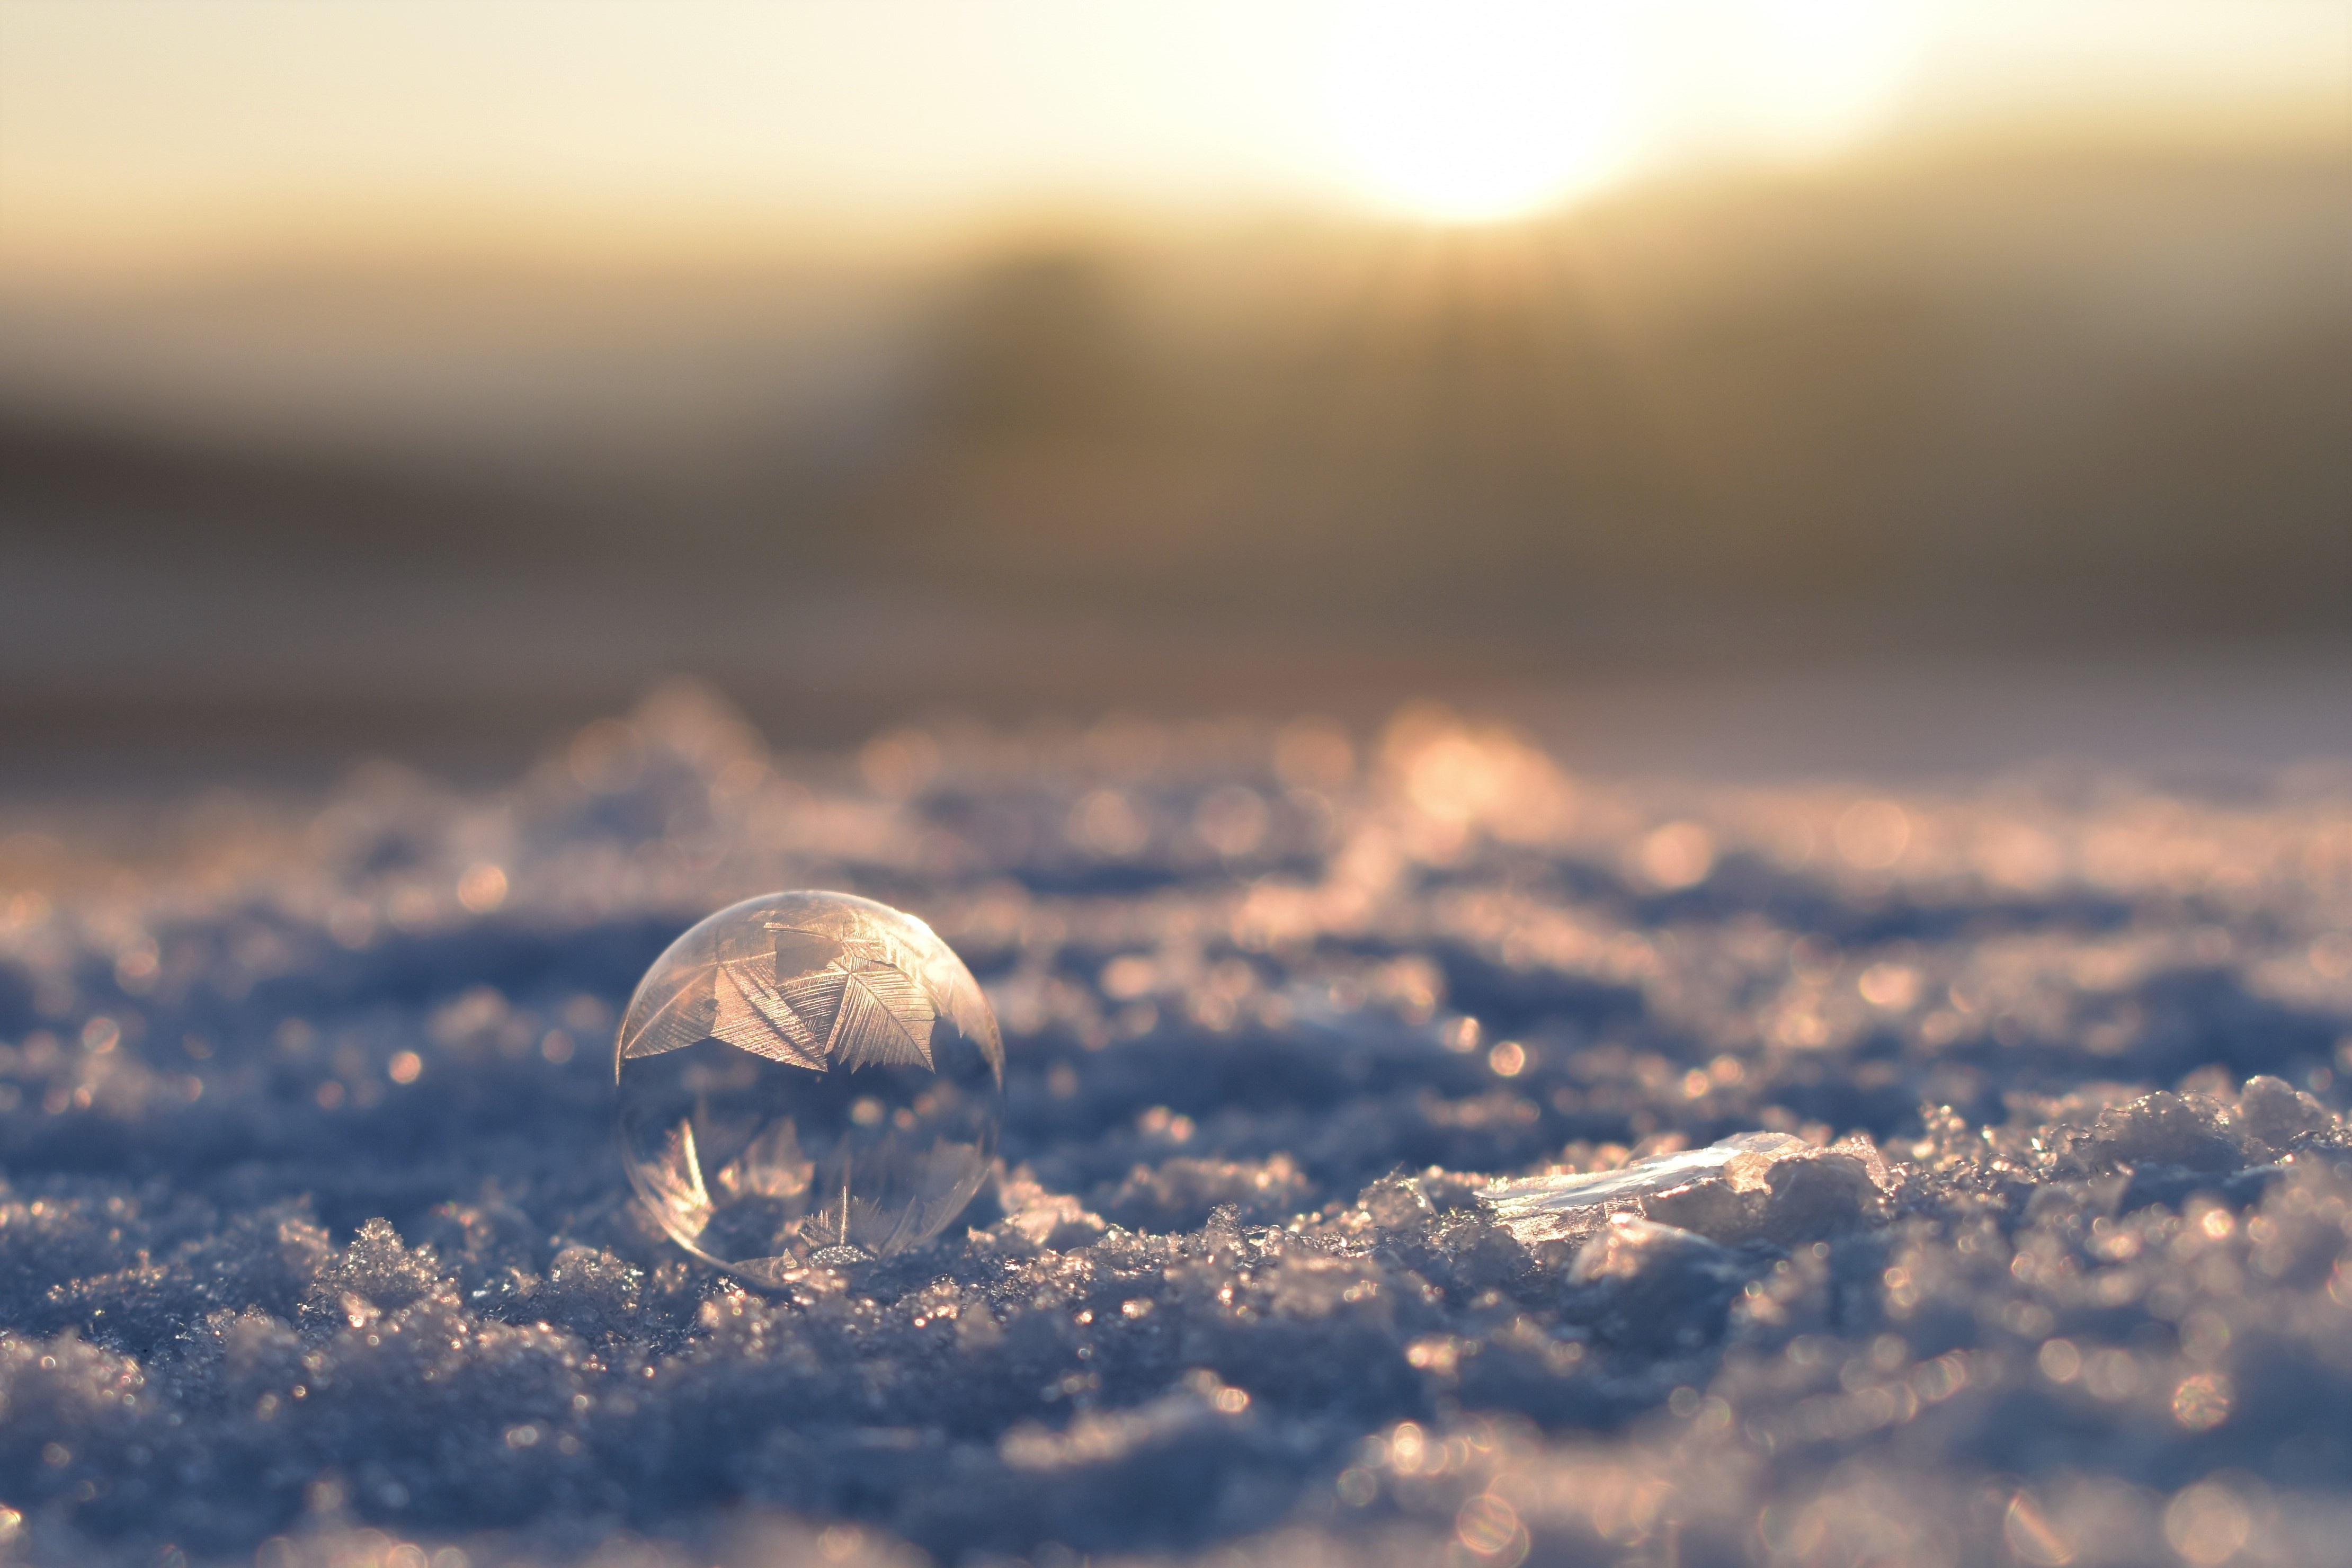
sea, nature, sand, horizon, snow, cold, winter, light, cloud, sky, sun, sunrise, sunset, sunlight, morning, wave, frost, dawn, ice, evening, reflection, weather, frozen, close up, iced, ball, frosty, soap bubble, tundra, macro photography, eiskristalle, crystals, meteorological phenomenon, frozen bubble, atmospheric phenomenon, computer wallpaper